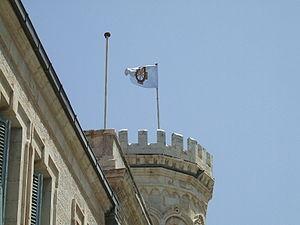
La Mission Saint-Serge ou Hospice Saint-Serge est un bâtiment construit à Jérusalem en 1890 par la Société impériale orthodoxe de Palestine et grâce aux dons du grand-duc Serge de Russie. Il est sous la juridiction de la Mission russe de Jérusalem.